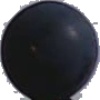
Label: blue_grape